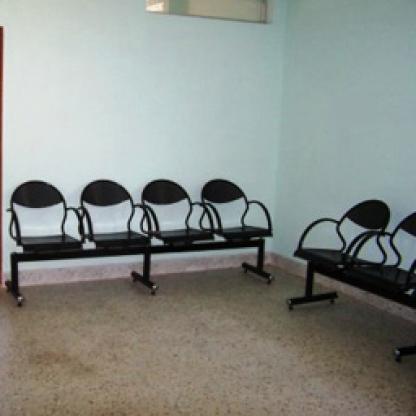
Scene: Indoor